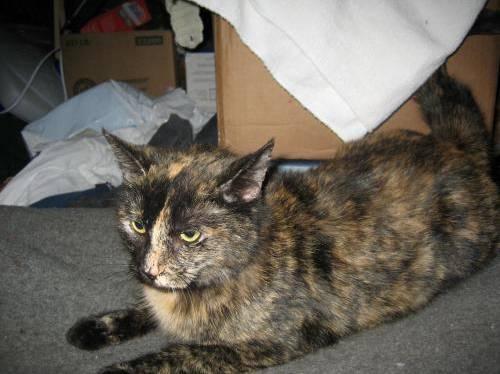
cat